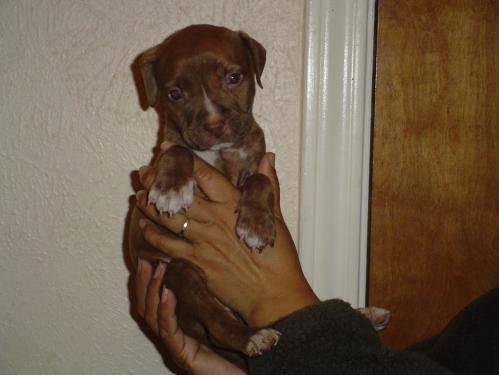
dog